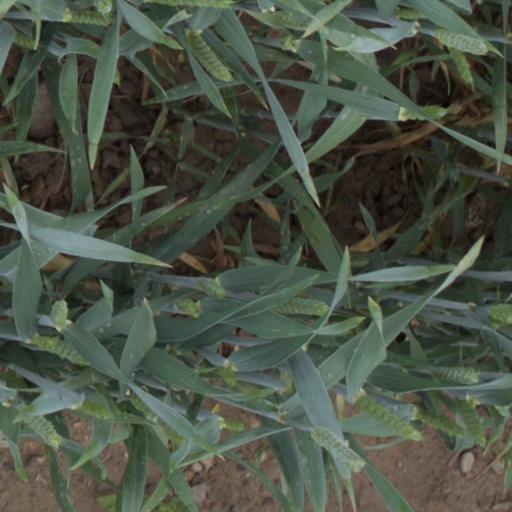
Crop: wheat